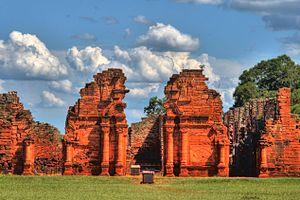
Cet article recense les sites inscrits au patrimoine mondial en Argentine.